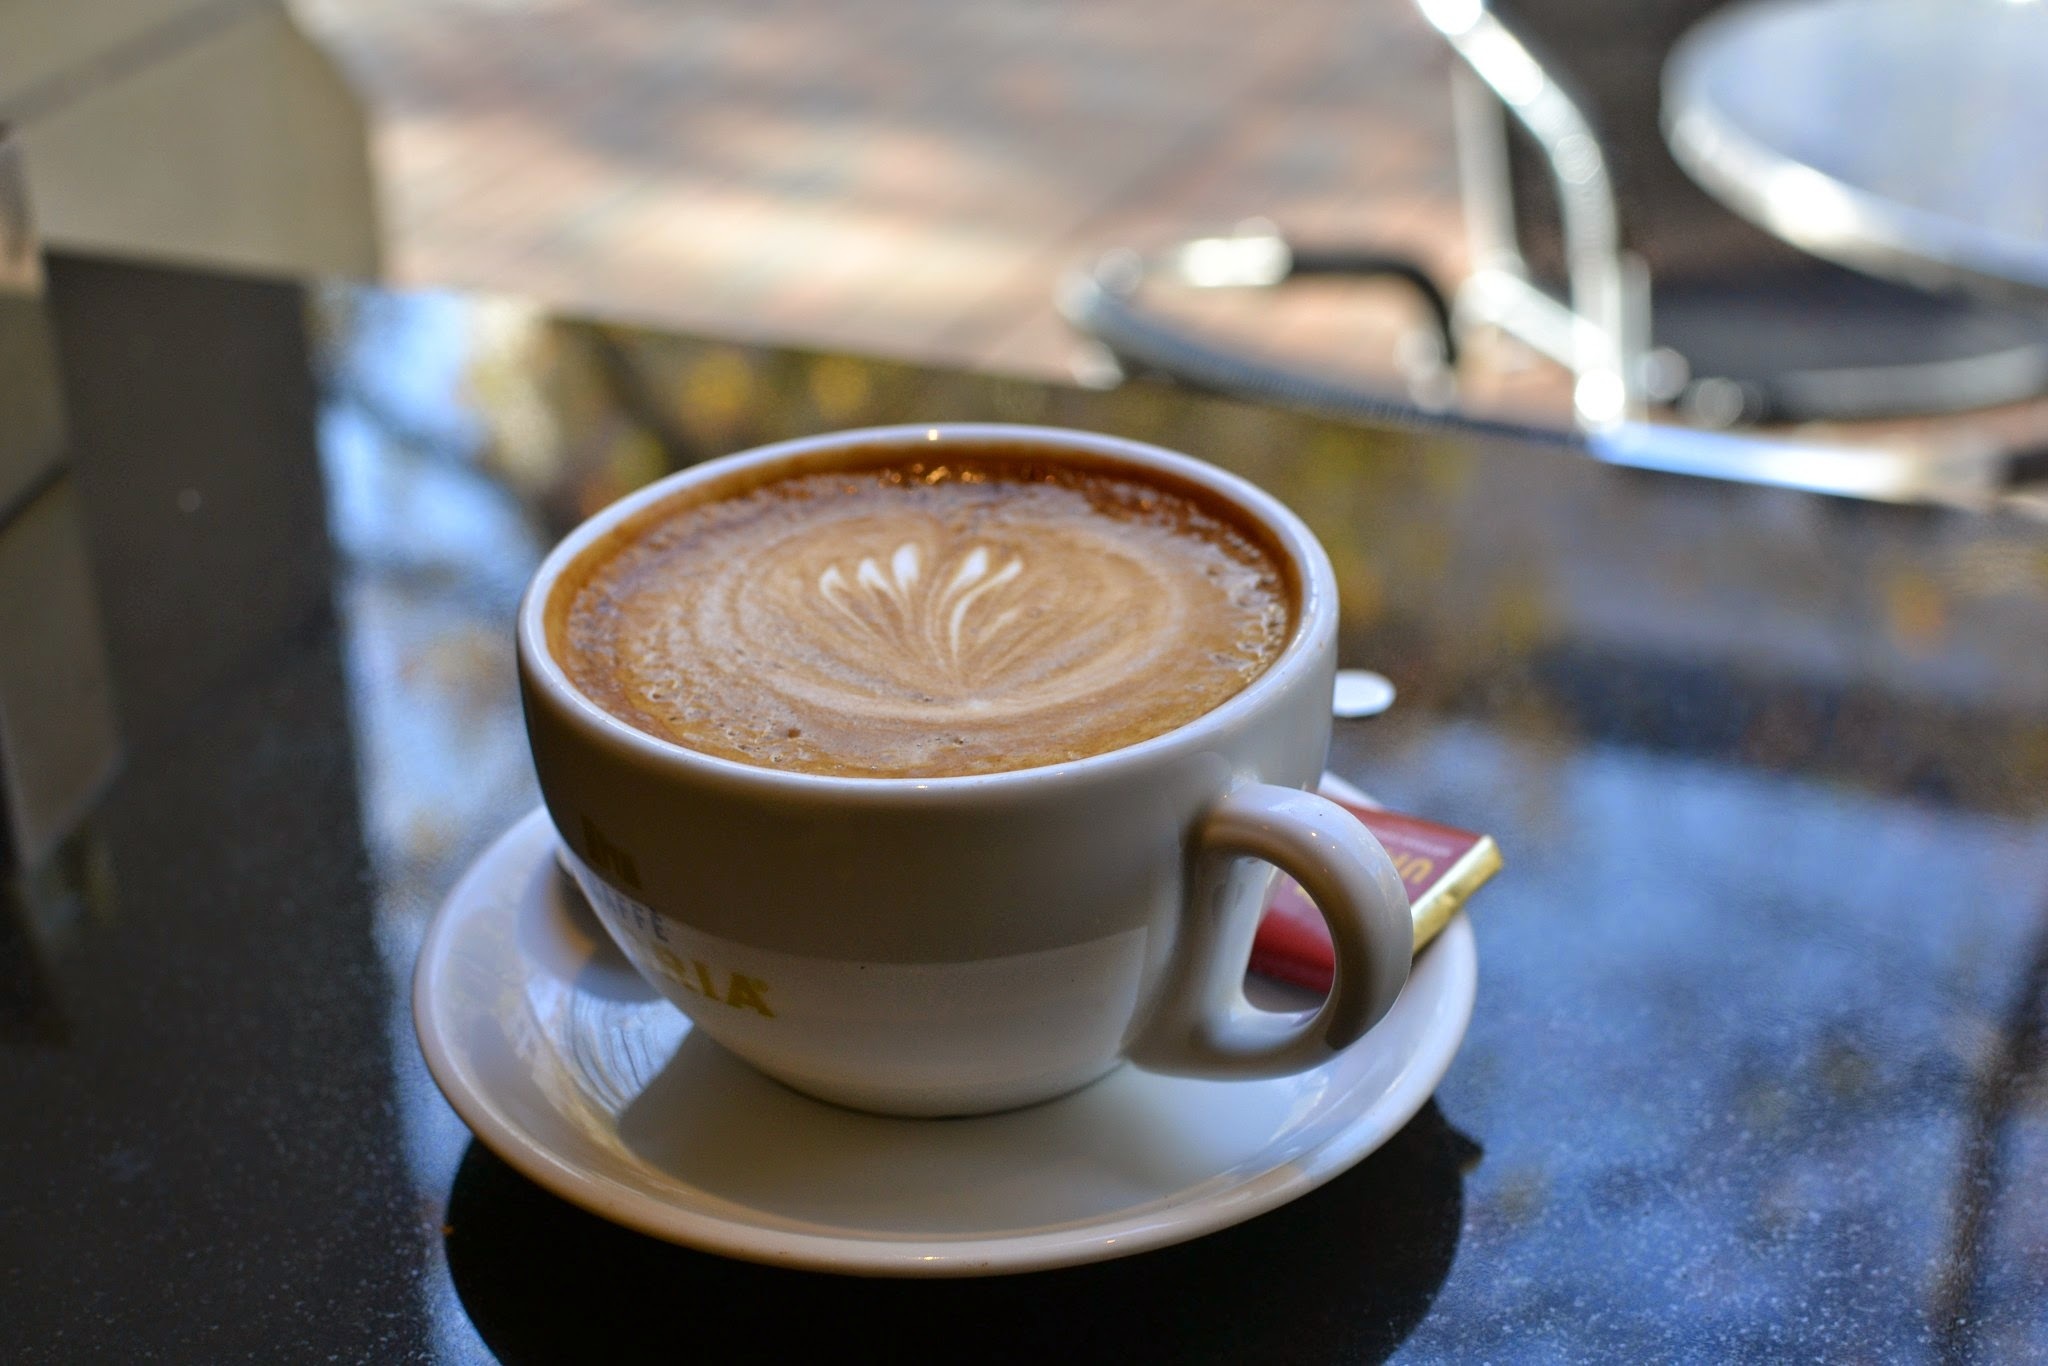
cafe, coffee, white, morning, aroma, cup, latte, cappuccino, beverage, drink, espresso, mug, coffee cup, seattle, cup of coffee, caffeine, java, flavor, caff macchiato